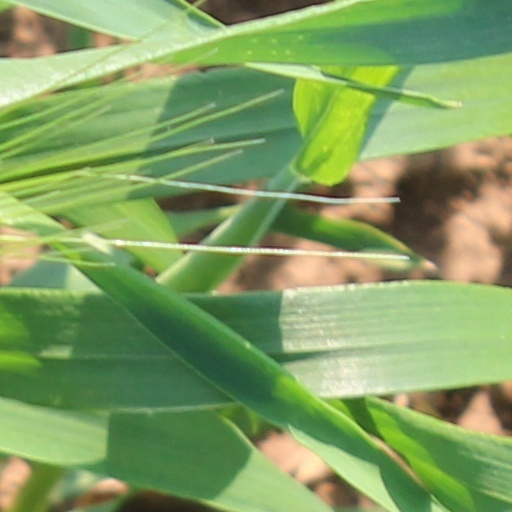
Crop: wheat